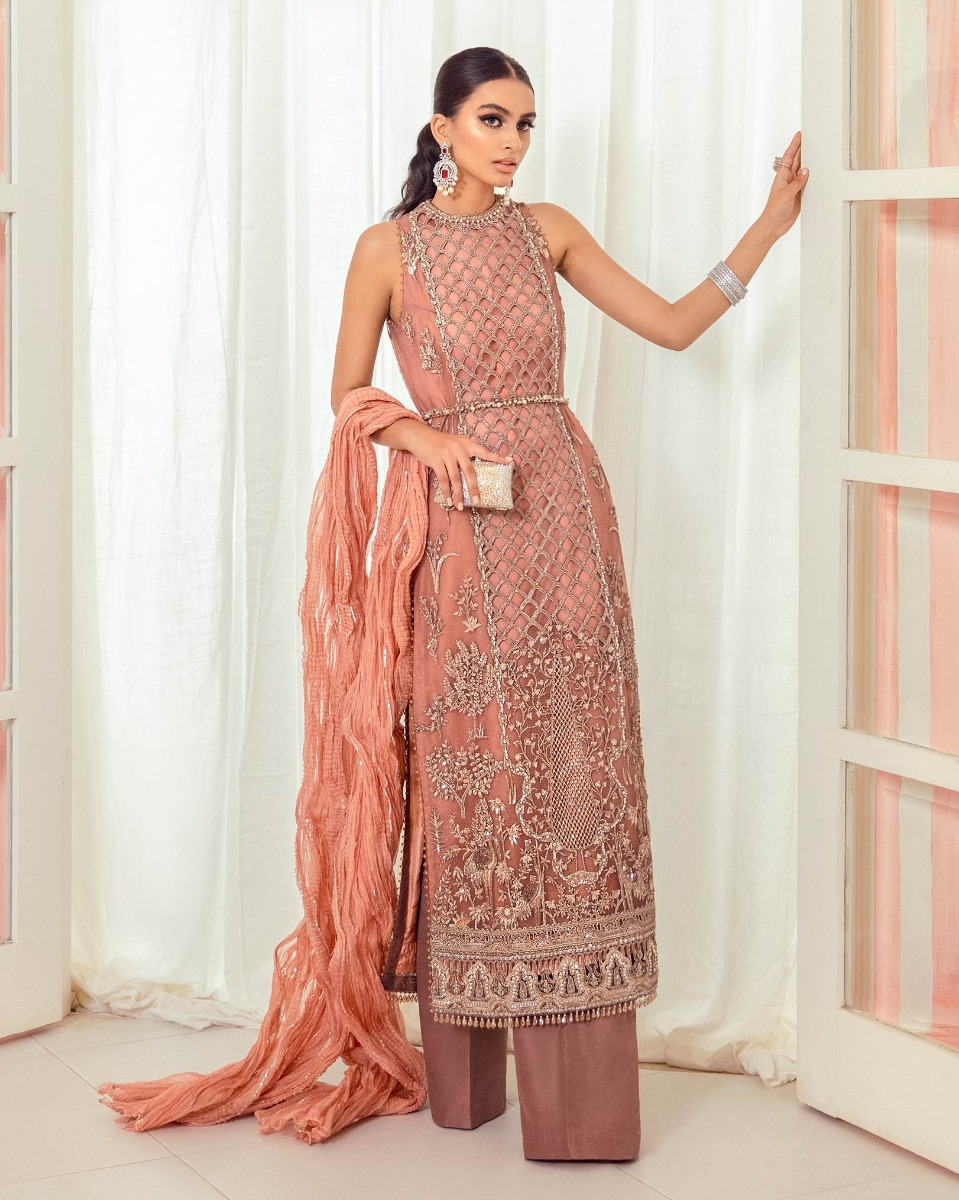
mauve embroidered net salwar suit